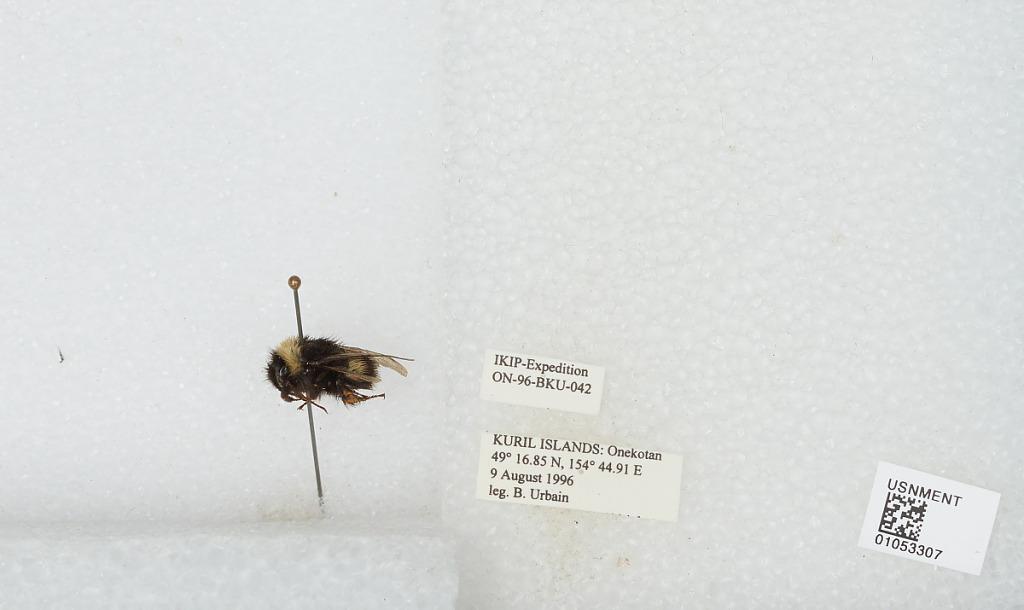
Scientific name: Bombus sp.
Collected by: B. Urbain
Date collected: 1996-8-9
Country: Russia
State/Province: Sakhalin
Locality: Kuril Islands, Onekotan
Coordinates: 49.2808, 154.749